Lakewood, Illinois

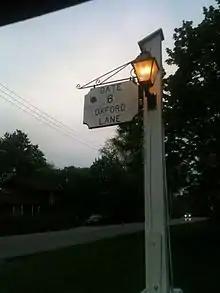
Gate 6 sign on South Lake Shore Drive

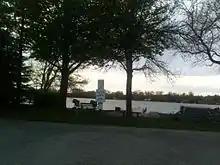
CCAPOA Gate 3 Beach of Crystal Lake

The Village at Lakewood is located in McHenry County in the state of Illinois. The Village shares its boundaries with the City of Crystal Lake, Village of Lake in the Hills, Village of Huntley, and City of Woodstock.